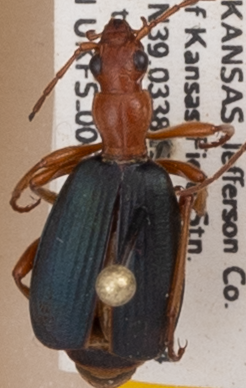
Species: Brachinus alternans
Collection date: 2018-08-08
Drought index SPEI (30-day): -1.01
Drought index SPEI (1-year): -0.9
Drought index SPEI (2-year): -0.46